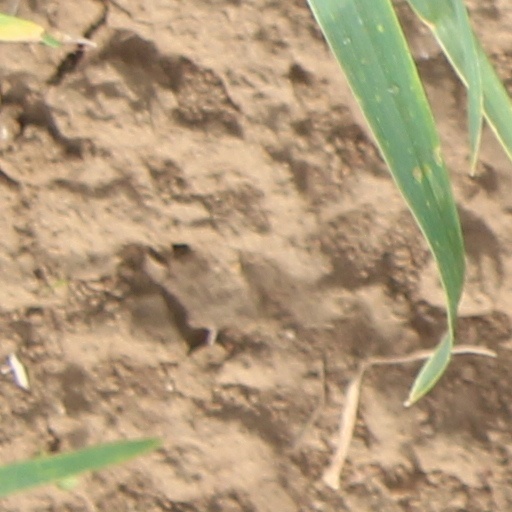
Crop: wheat